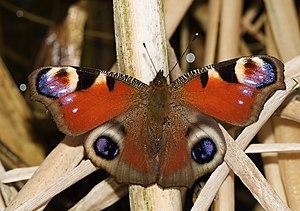
Le Site de Grand Intérêt Biologique des Viviers, plus connu sous le nom de Terril des Viviers est un ancien site de charbonnage s'étendant à l'est de Gilly, section de la ville de Charleroi.
Le Paon-du-jour est une espèce de lépidoptères de la famille des Nymphalidae, de la sous-famille des Nymphalinae et de la tribu des Nymphalini.
Freigné est une ancienne commune de l'Ouest de la France, située auparavant dans le département de Maine-et-Loire, en région Pays de la Loire et devenue le 1ᵉʳ janvier 2018 une commune déléguée de la commune nouvelle de Vallons-de-l'Erdre en Loire-Atlantique.